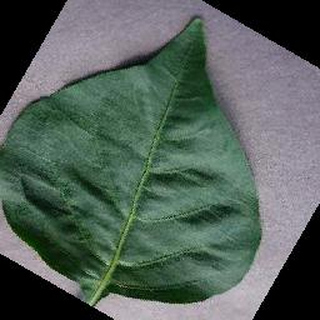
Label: healthy_bell_pepper